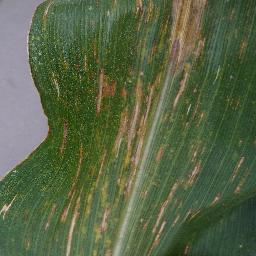
Label: Corn_(Maize)___Gray_Leaf_Spot_(Cercospora)